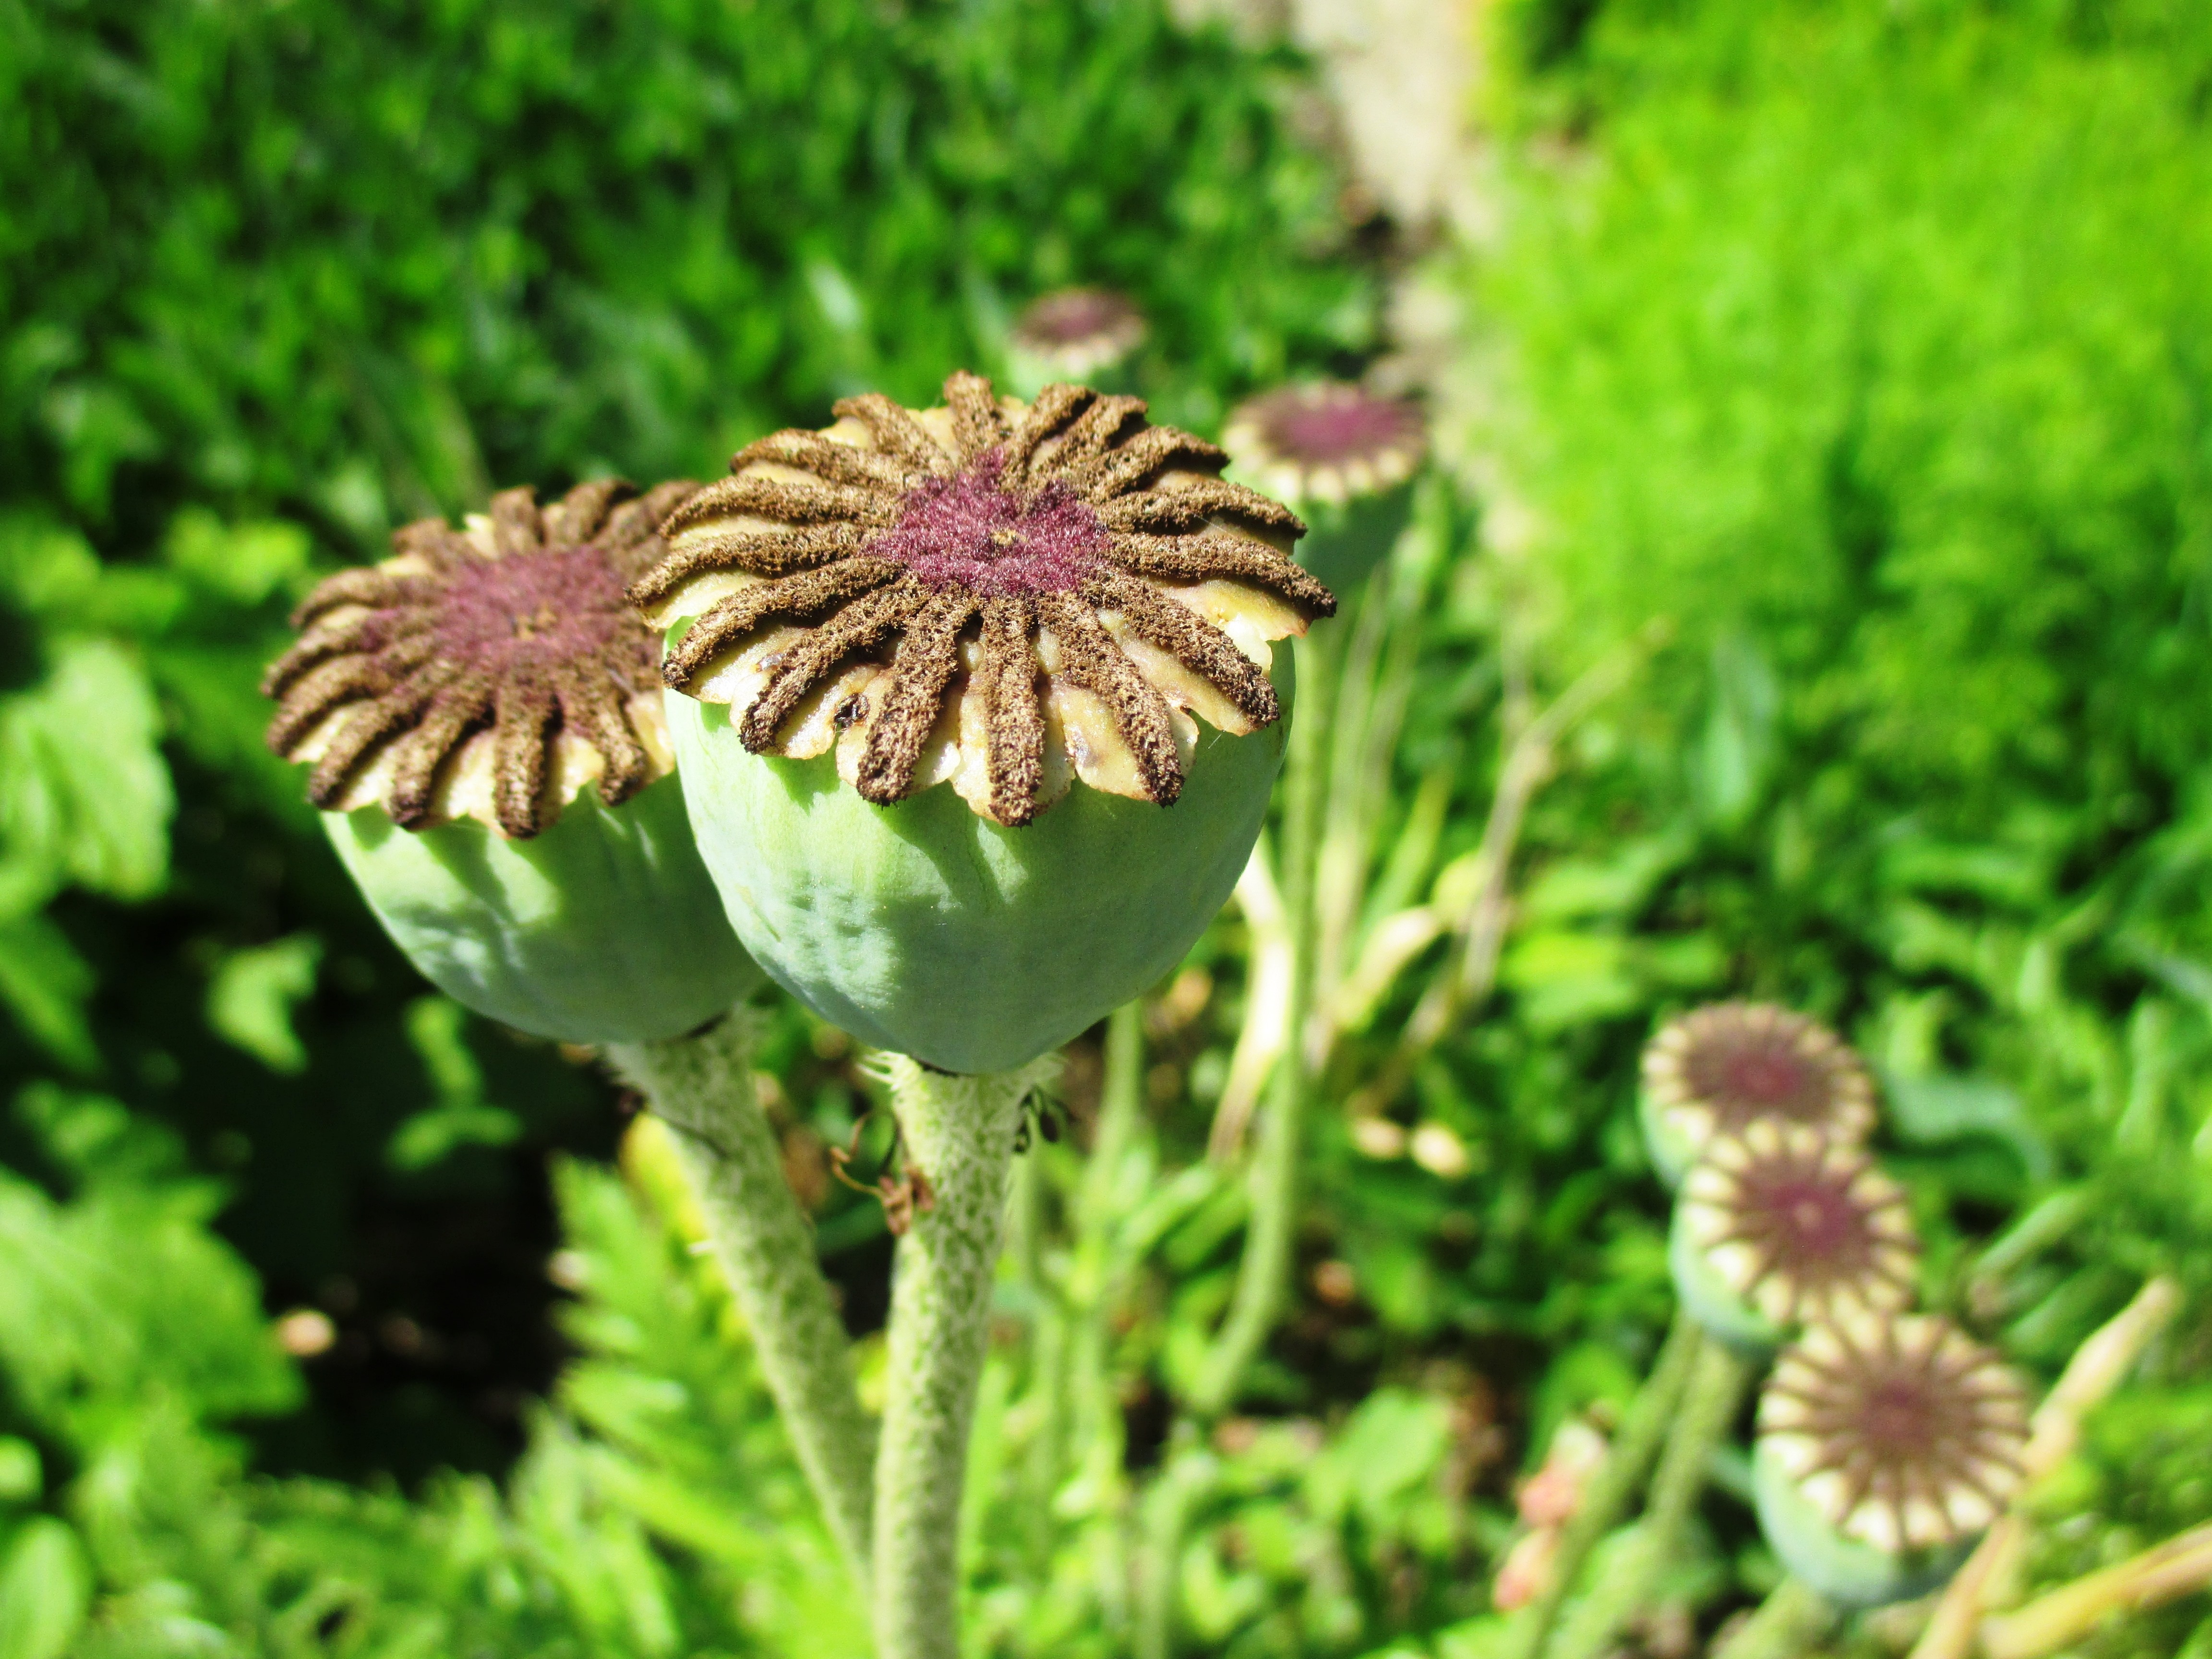
nature, grass, plant, lawn, meadow, prairie, leaf, flower, green, herb, brown, botany, garden, flora, wildflower, seeds, poppy, faded, macro photography, flowering plant, daisy family, grass family, land plant